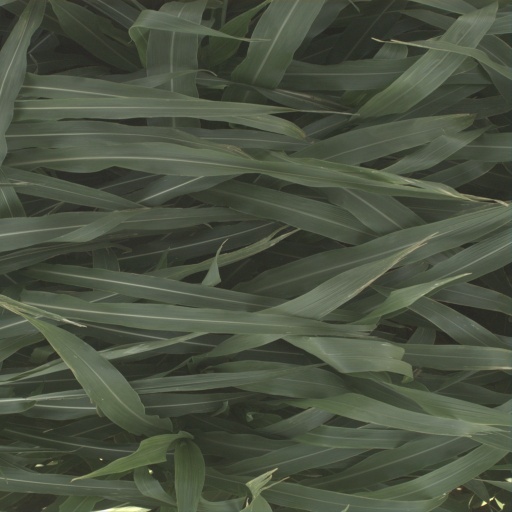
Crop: sorghum